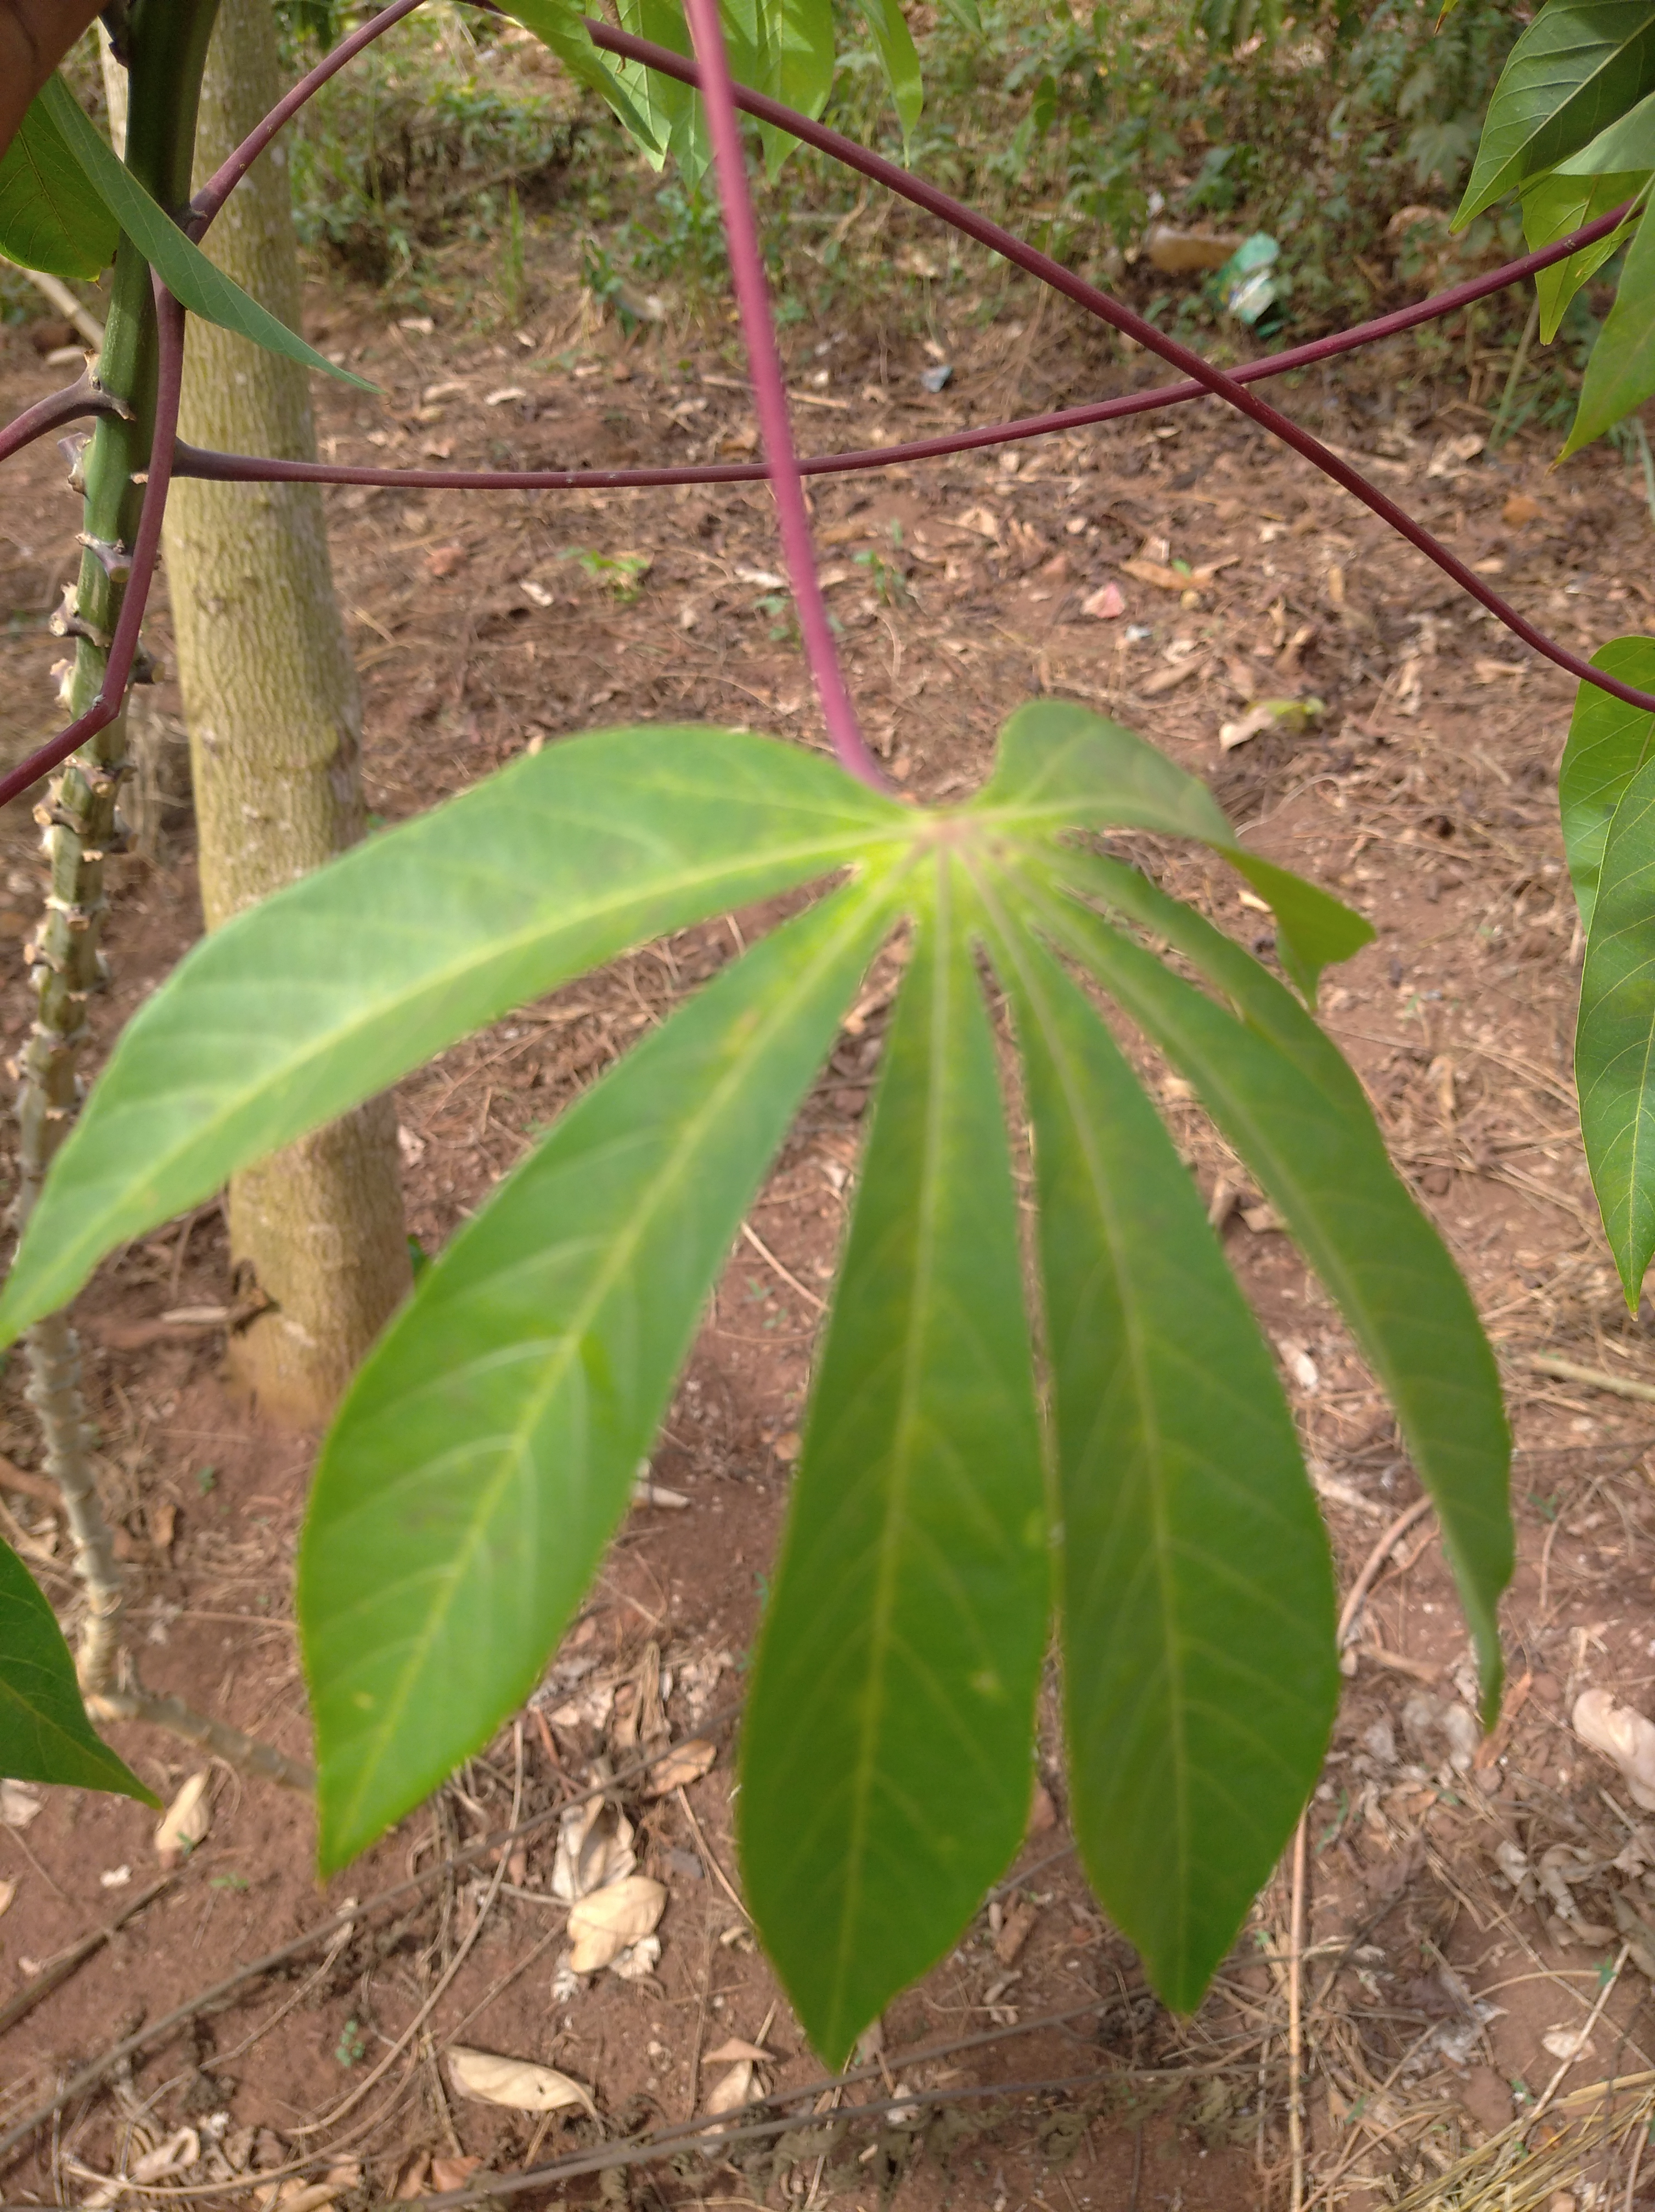
Label: healthy